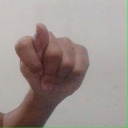
अक्षर: ट